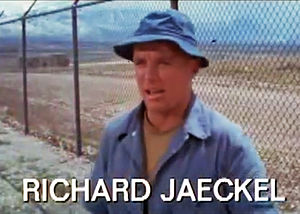
Richard Jaeckel
Richard Hanley Jaeckel var en amerikansk film- og tv-skuespiller. Jaeckel blev en velkendt karakterskuespiller i sin karriere, der spandt over seks årtier. Han modtog en nominering for en Oscar for bedste mandlige birolle for sin præstation i filmatiseringen af Ken Keseyss Hårdt mod hårdt i 1971.